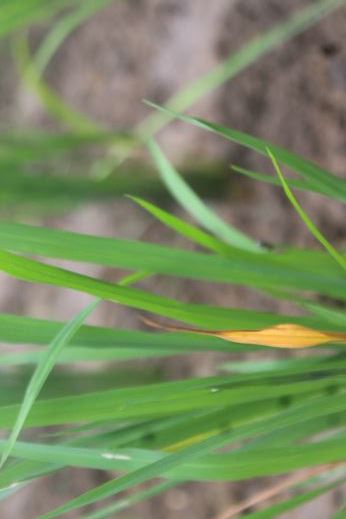
Disease: Tungro